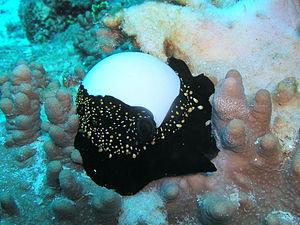
Ovula ovum est une espèce de mollusques gastéropodes de la famille des Ovulidae.
Ovula est un genre de mollusques gastéropodes de la famille des Ovulidae.